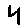
Label: 4